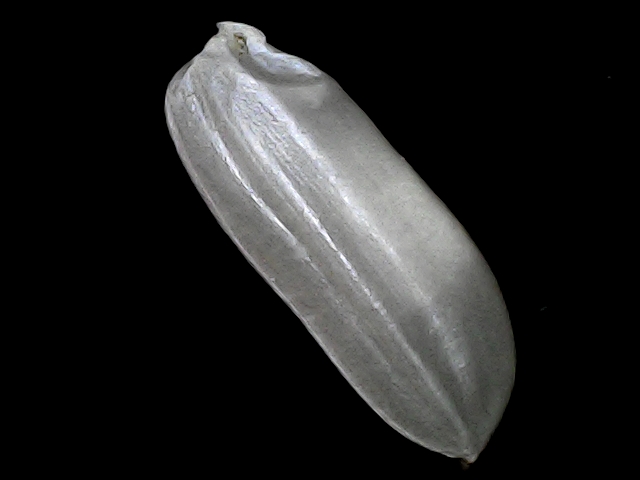
Rice variety: BRRI74